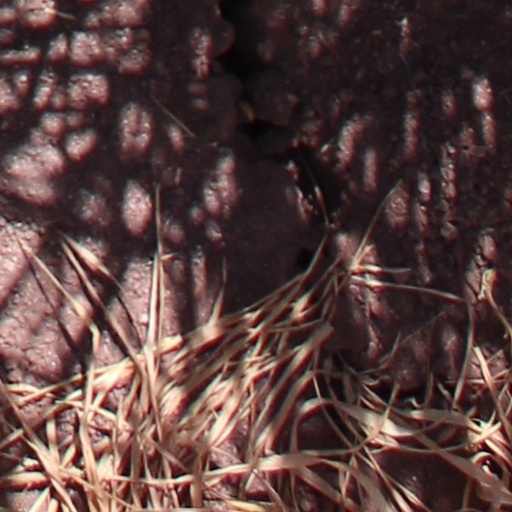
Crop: wheat